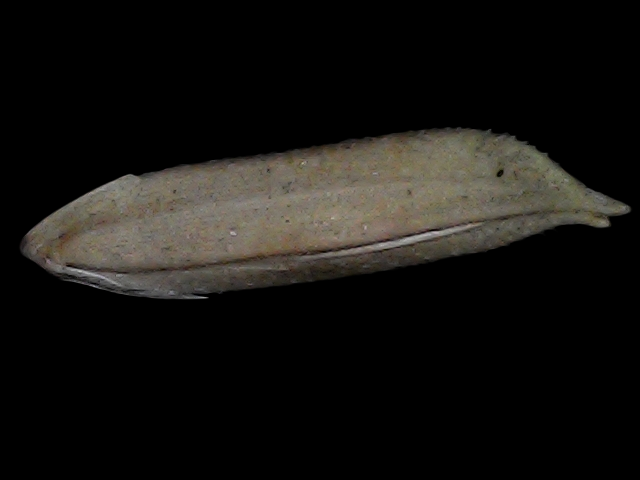
Rice variety: Bd57